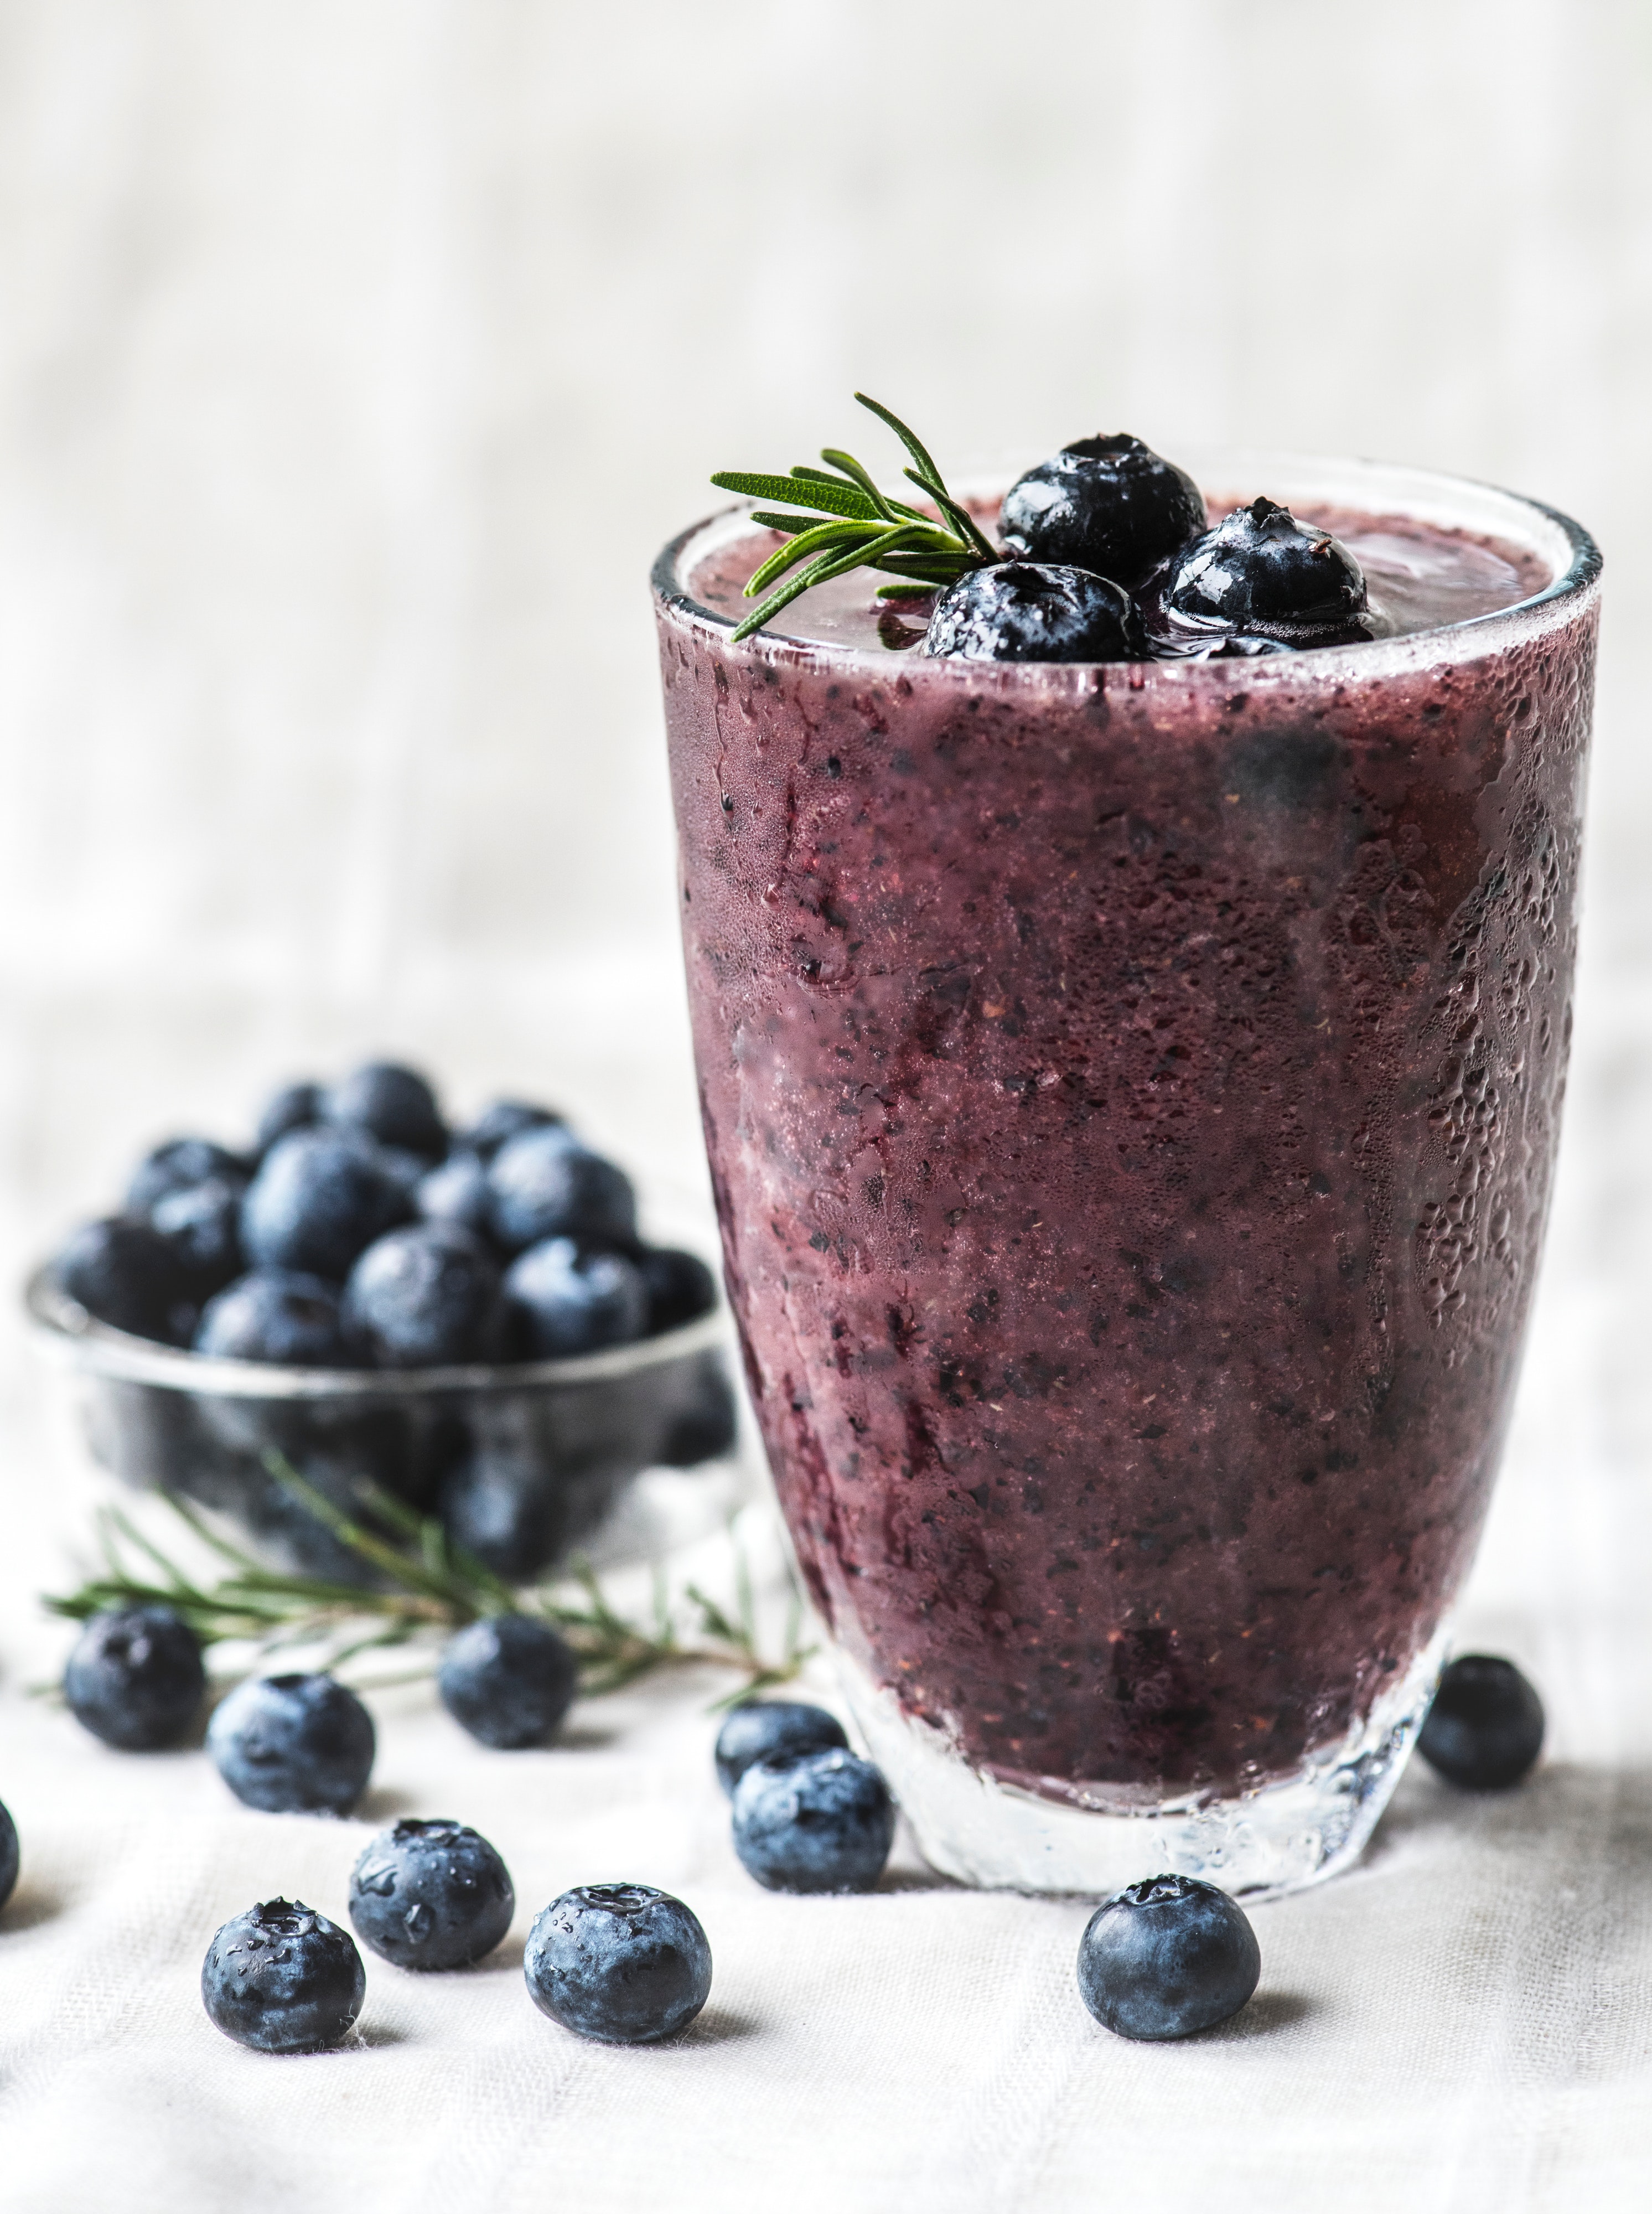
food, blackberry, berry, smoothie, blueberry, superfood, health shake, drink, fruit, bilberry, plant, ingredient, dish, milkshake, grape juice, cuisine, dessert, produce, recipe, Superfruit, mousse, non alcoholic beverage, frutti di bosco, Olallieberry